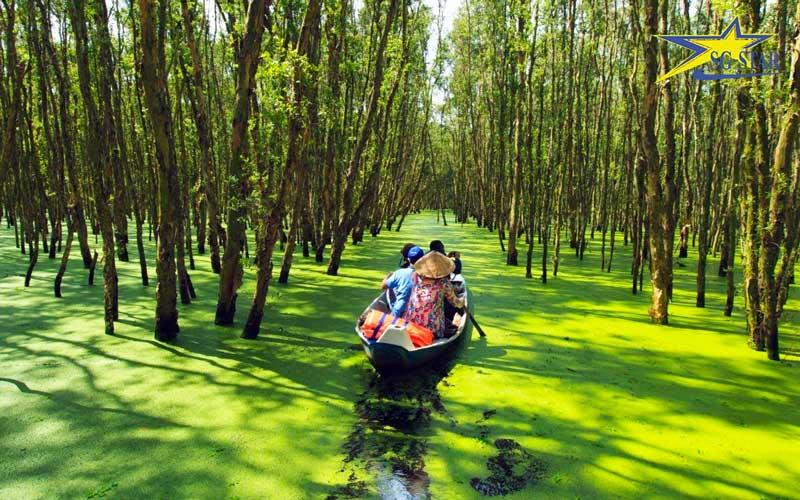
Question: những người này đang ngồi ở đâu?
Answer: ở trên một chiếc xuồng